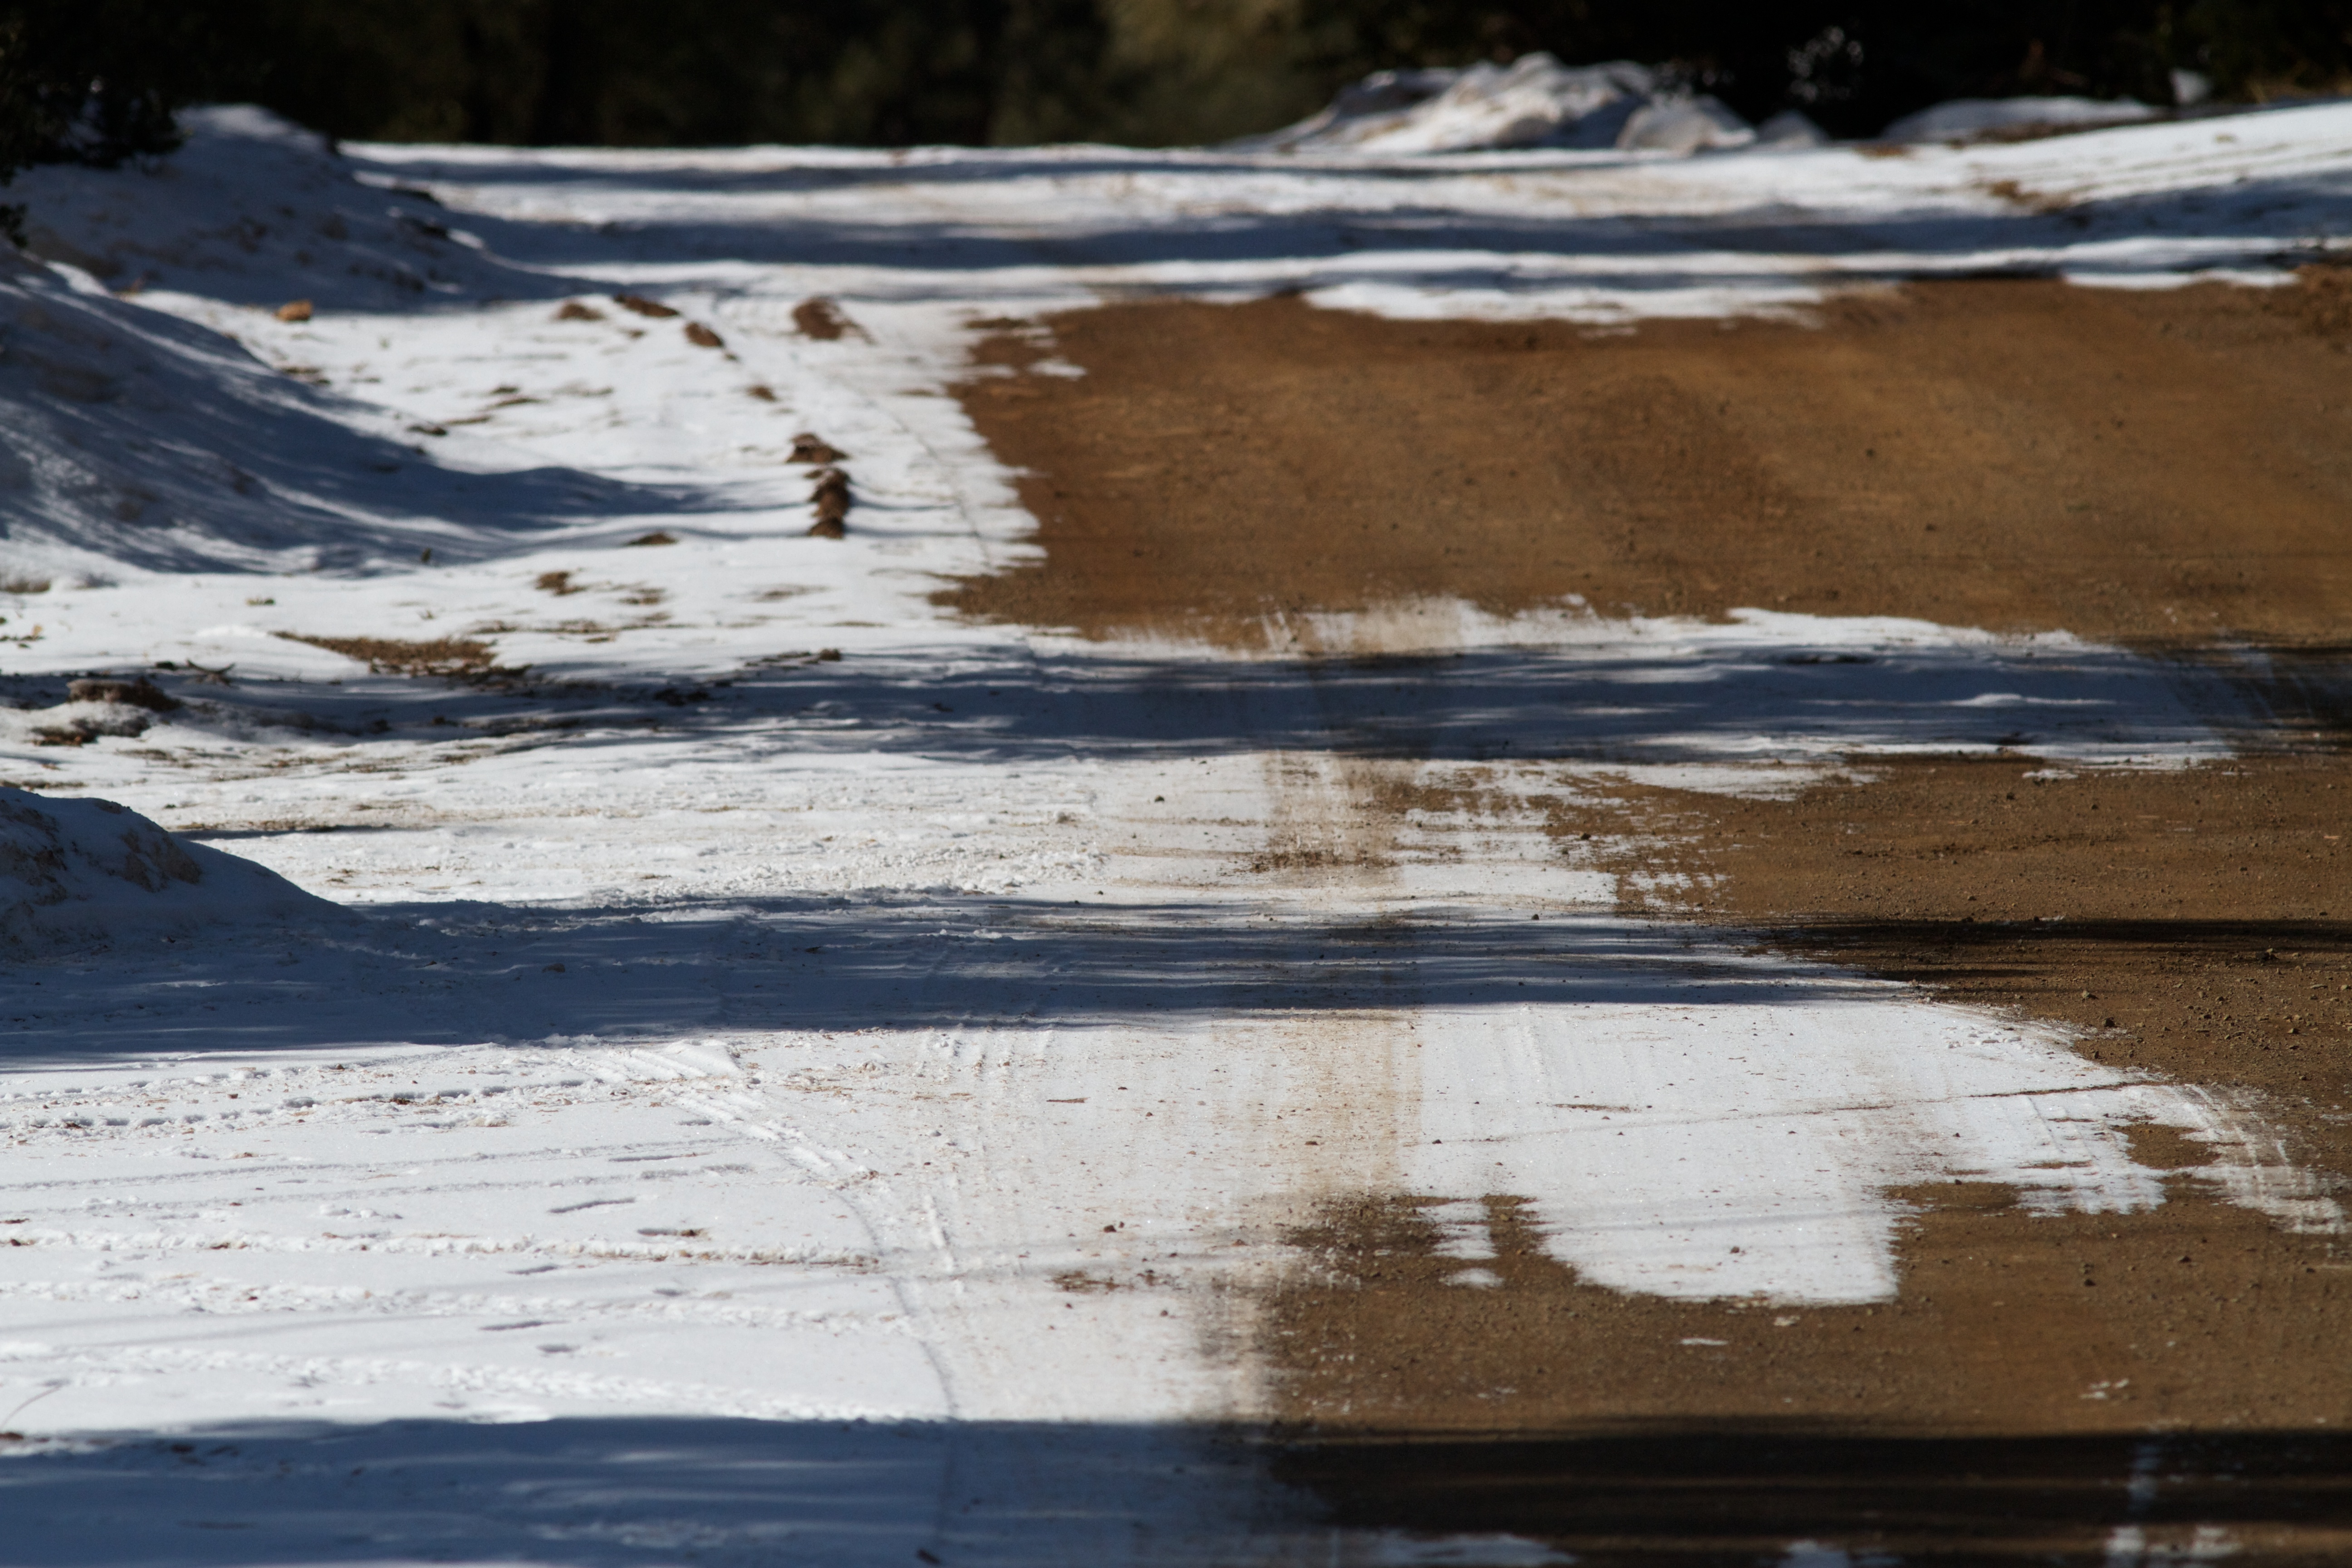
water, snow, winter, wood, road, ice, reflection, weather, season, tundra